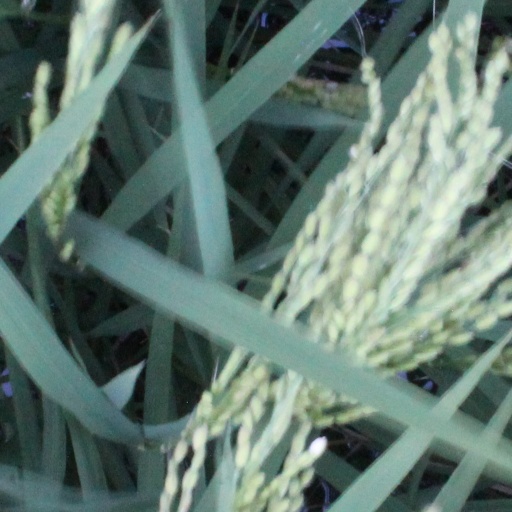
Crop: rice